Mortenson Lake National Wildlife Refuge

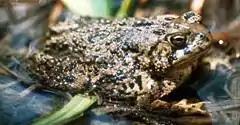
Wyoming toad

In 1984, the Wyoming toad was listed as an endangered species and was widely believed to be extinct in the wild. A small population of the toad was rediscovered in 1987 in the area surrounding Mortenson Lake which led to the establishment of the refuge in 1993. Since 1995, offspring from captured examples of this extremely rare amphibian have been released into the wild to help stabilize the remaining population. The refuge is closed to all public access to aid in recovery efforts of this endangered species.